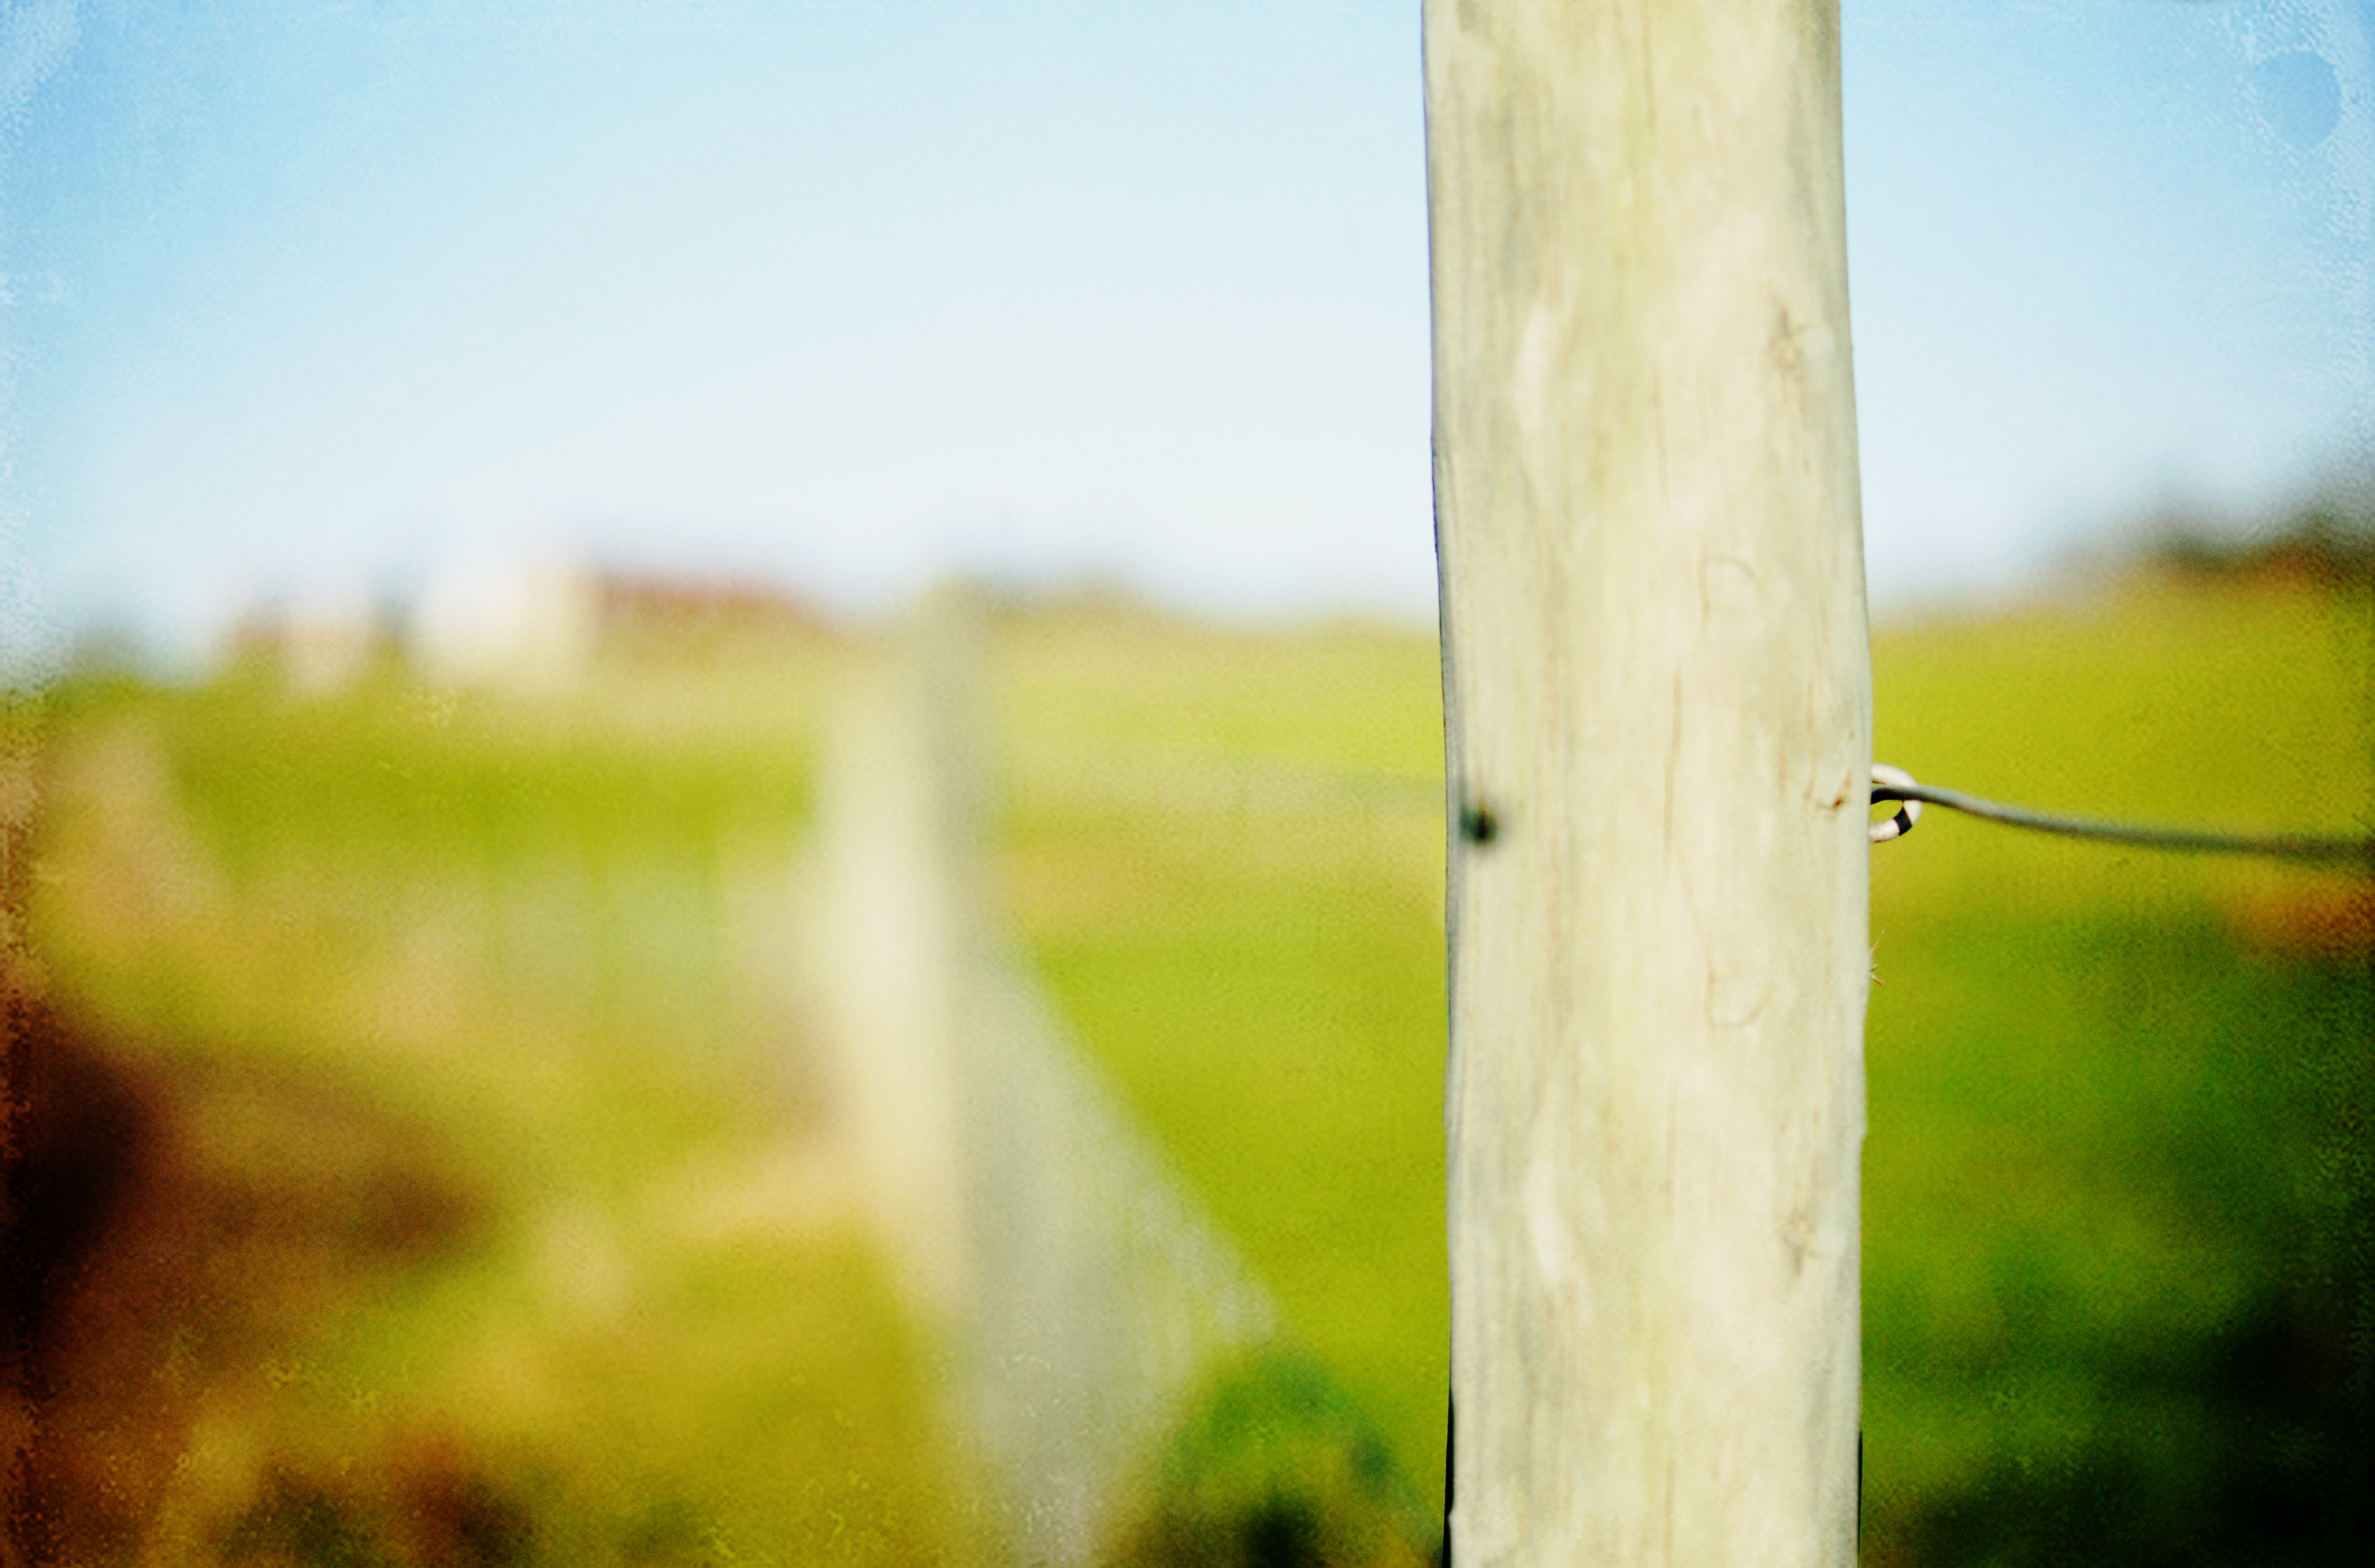
tree, nature, grass, branch, light, fence, plant, sky, field, photography, sunlight, morning, leaf, flower, green, color, autumn, yellow, agriculture, season, close up, 35mm, sony, textures, habitat, hff, friday, a700, skeletalmess, macro photography, rural area, natural environment, grass family, plant stem, woody plant